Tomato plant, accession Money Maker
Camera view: bottom (45 deg); turntable rotation: 30 degrees
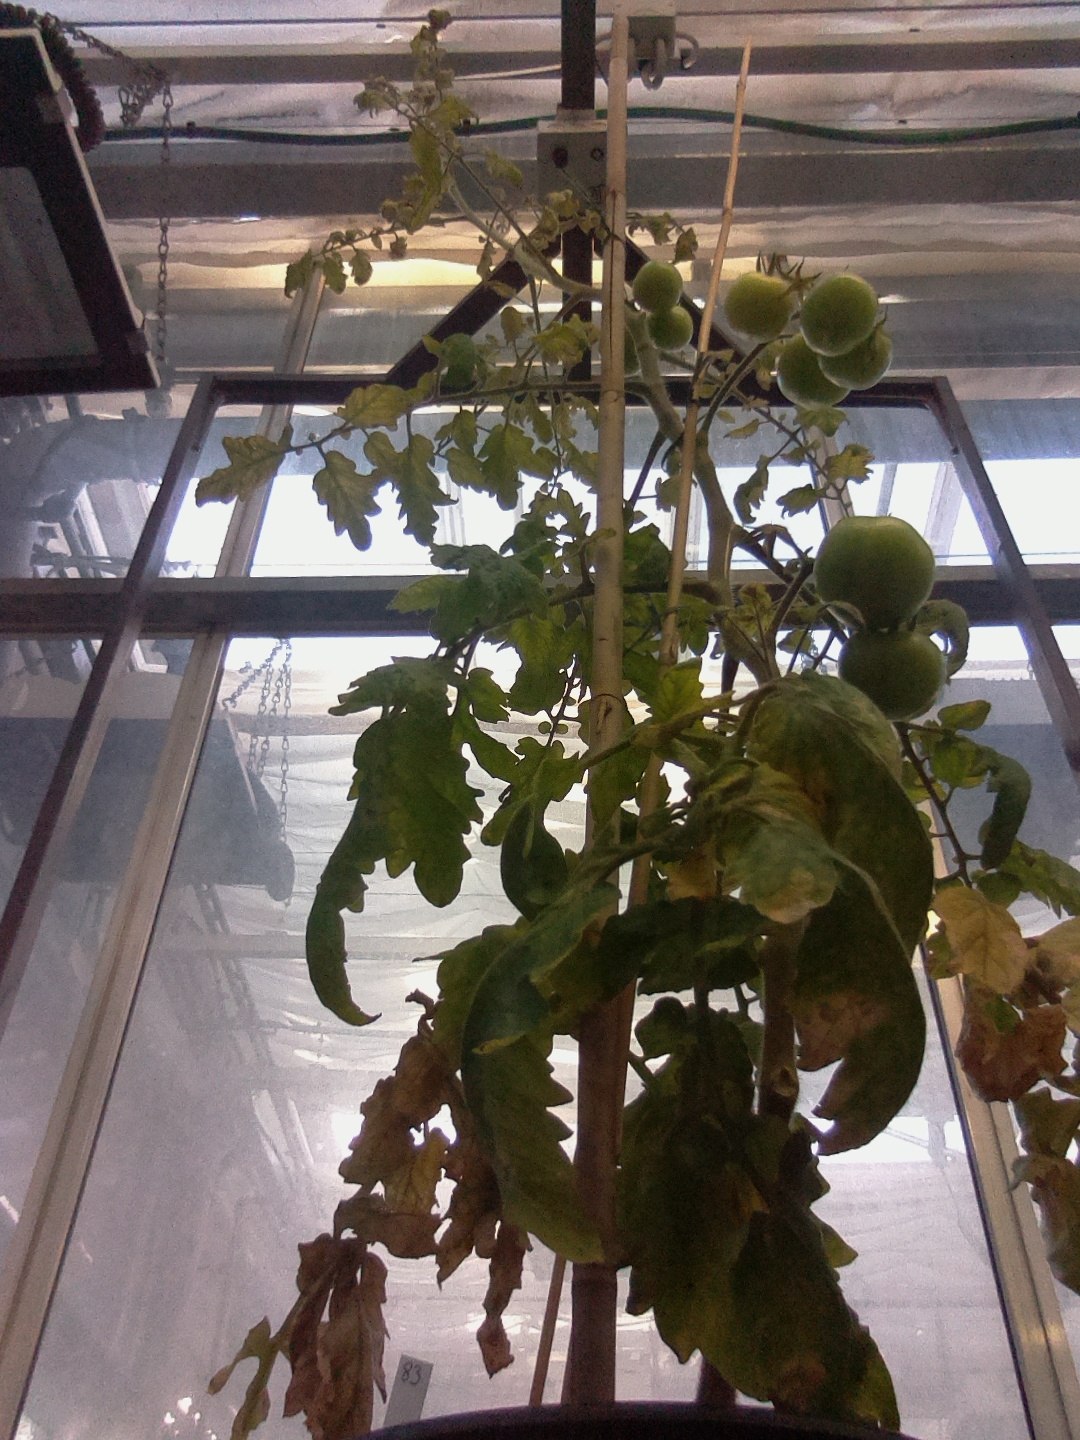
BBCH growth stage 79: 90% -100% of final fruit size